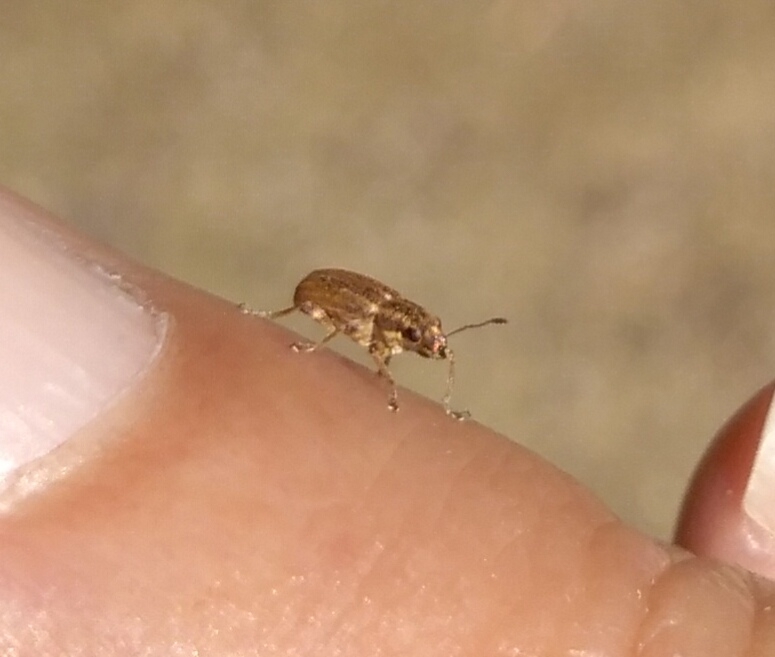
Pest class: pea_leaf_weevil